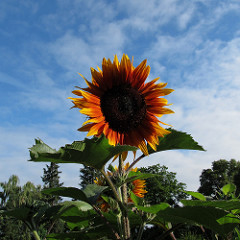
Flower: sunflower